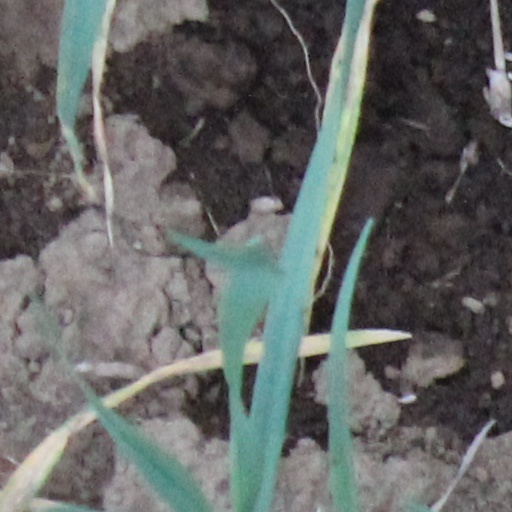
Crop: wheat